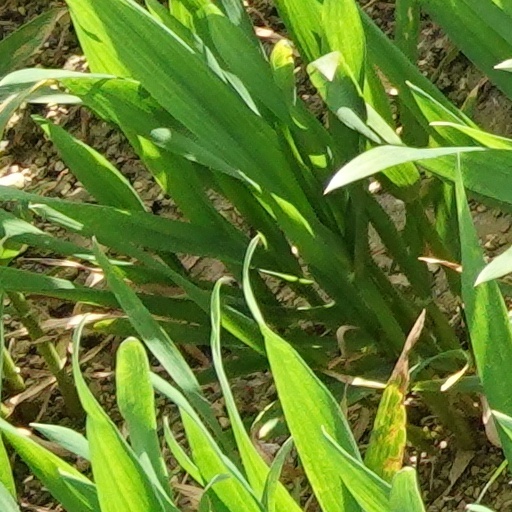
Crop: wheat